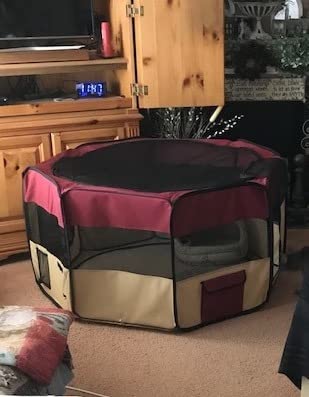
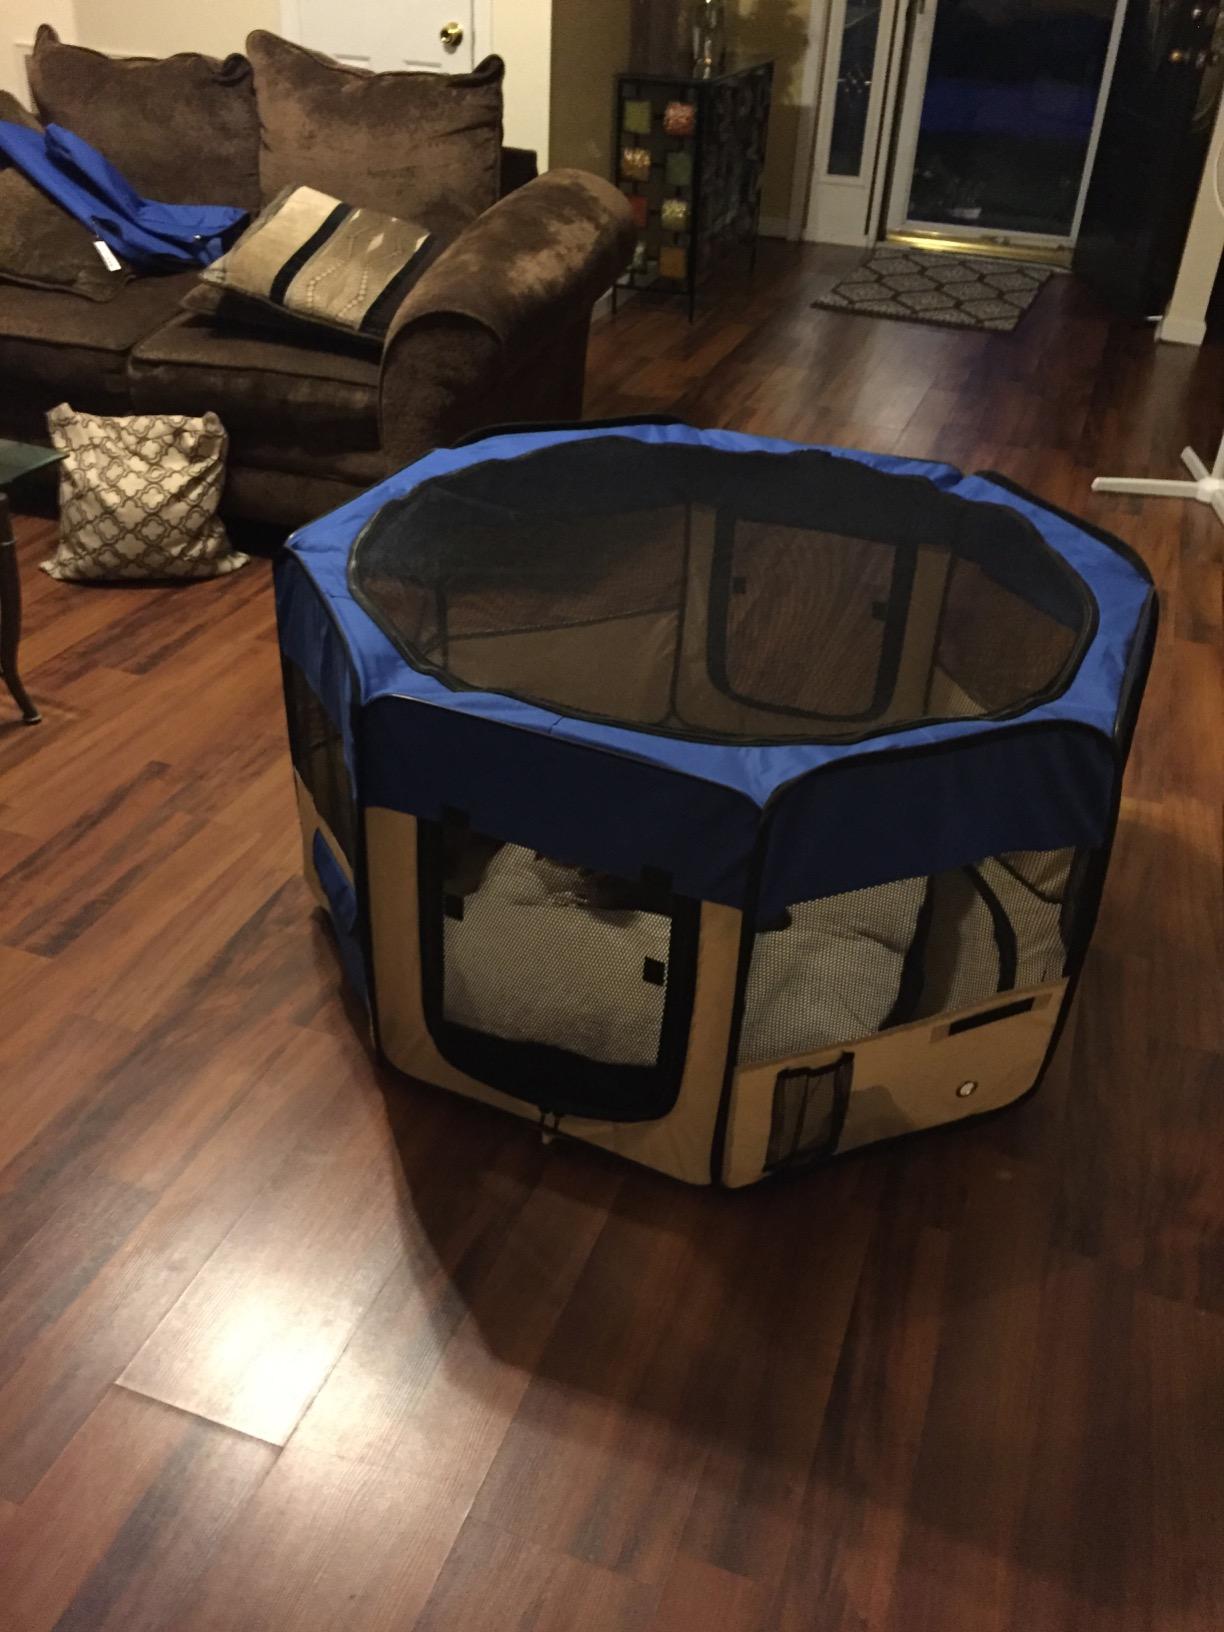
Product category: items_kennel
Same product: no